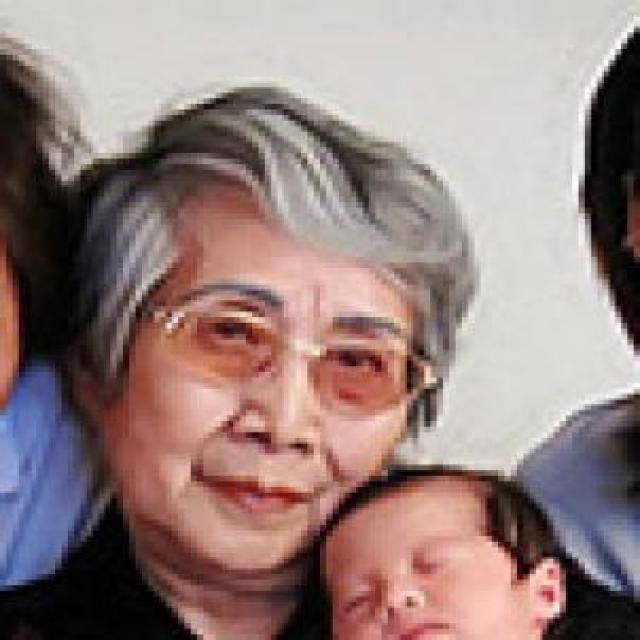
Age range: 65+